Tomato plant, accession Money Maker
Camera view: vertical (180 deg); turntable rotation: 330 degrees
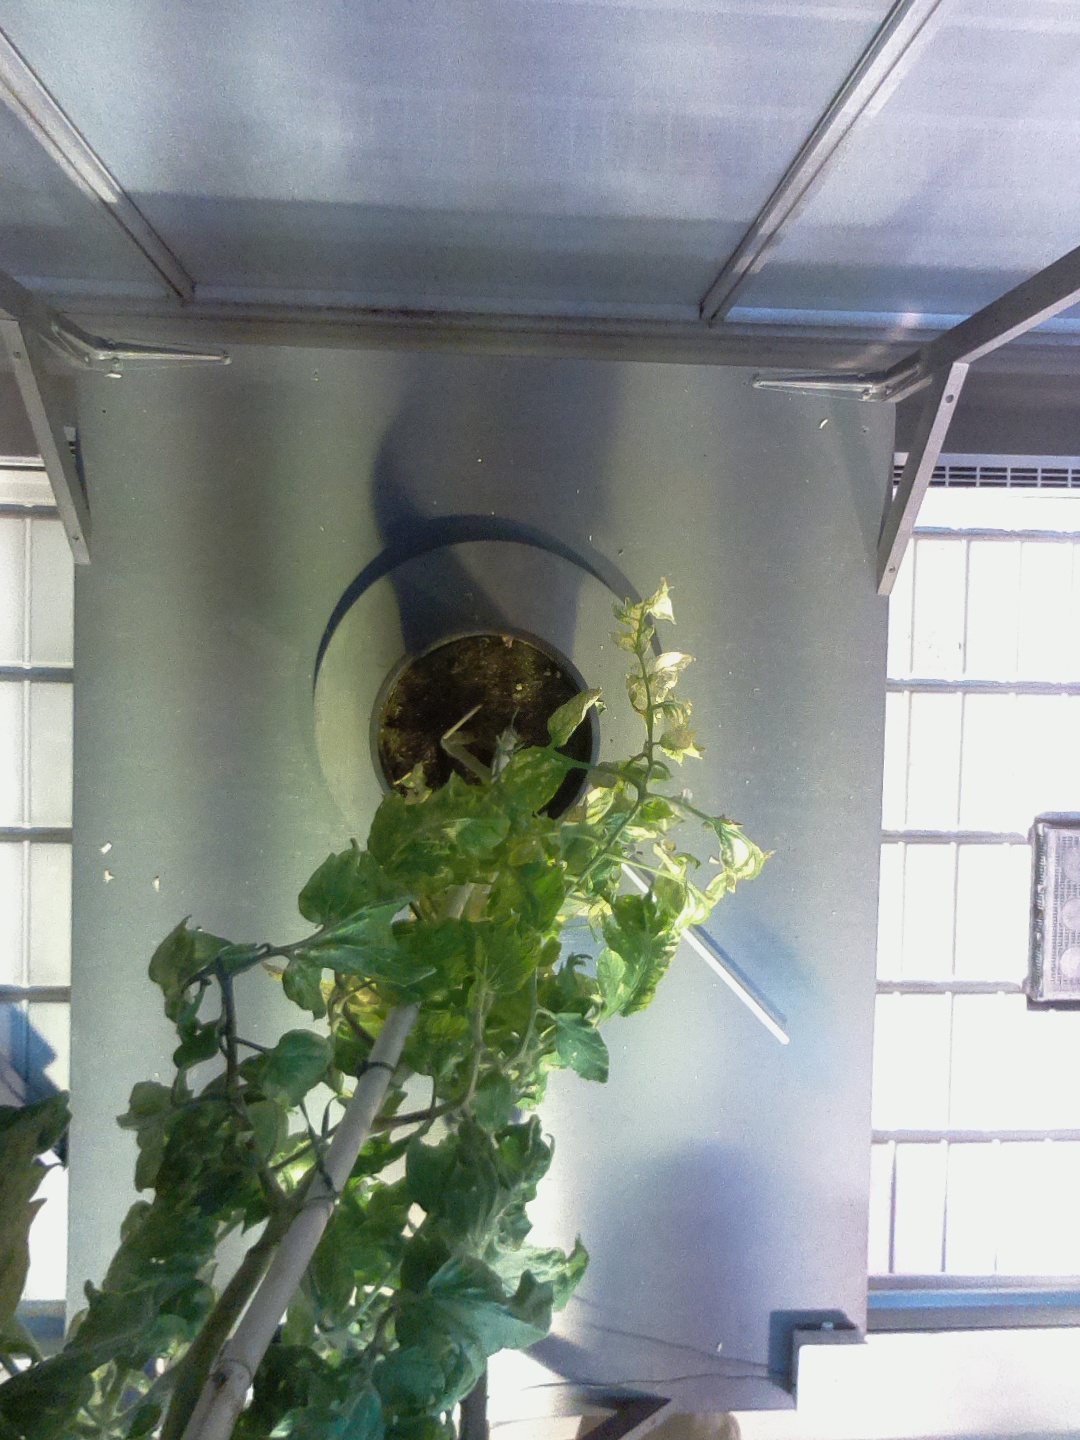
BBCH growth stage 79: 90% -100% of final fruit size